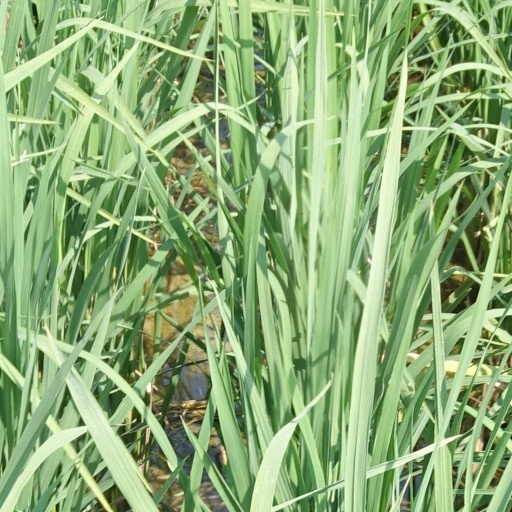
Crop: rice